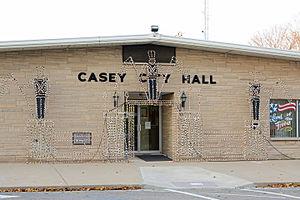
Casey est une ville des comtés de Cumberland et Clark dans l'Illinois, aux États-Unis.